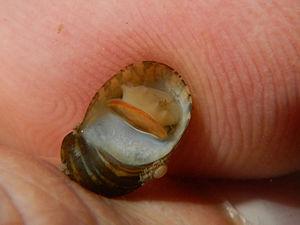
Photographie subaquatique de Theodoxus fluviatilis (= Nérite des rivières), ici en aout 2015 dans la charente (France). Ce mollusque était sur la partie inférieure d'une branche immergée en partie couverte de périphyton) dans un bras secondaire de la rivière dans la partie aval de sa traversée de l'agglomération d'Angoulême.